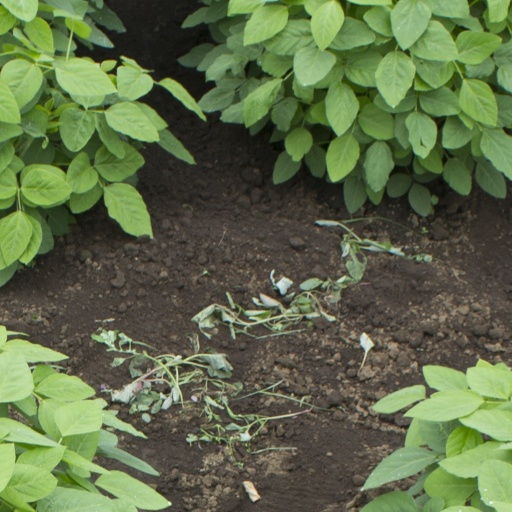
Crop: soybean